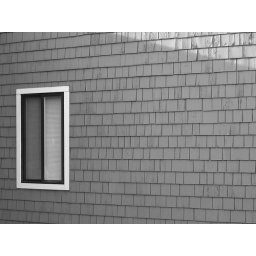
A lonely window in black and white.